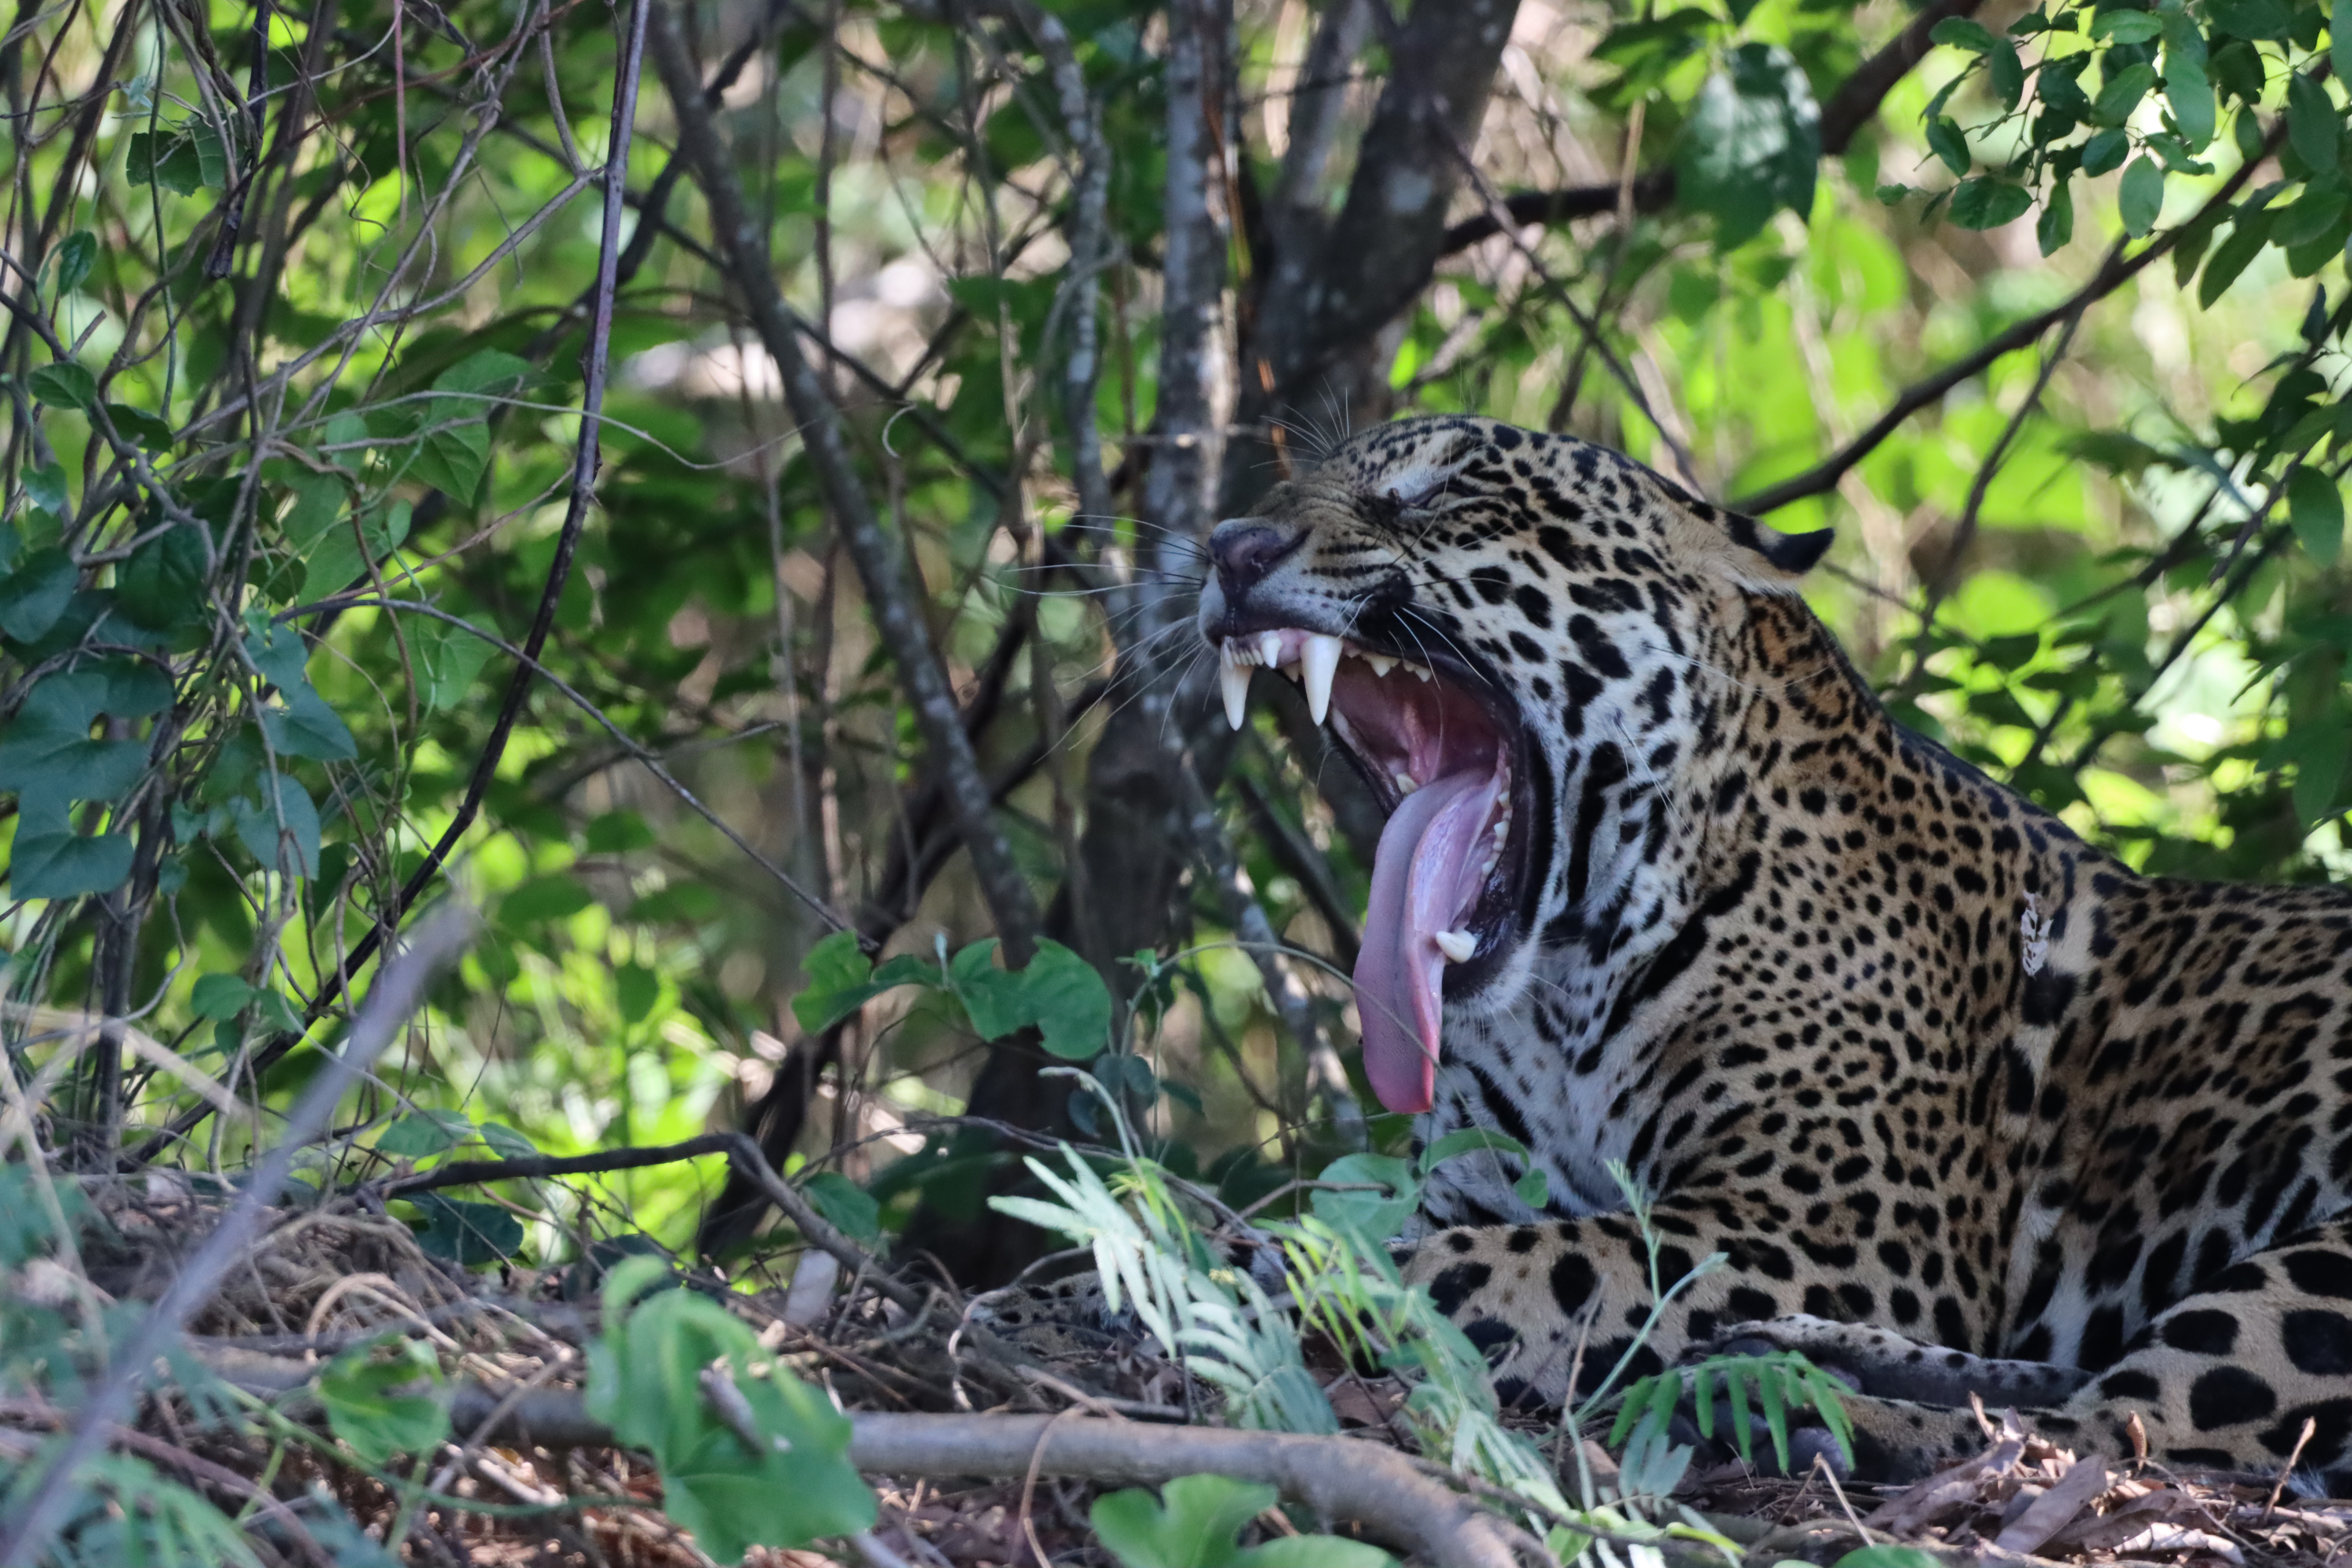
Jaguar: Madalena